Battle of Muranów Square

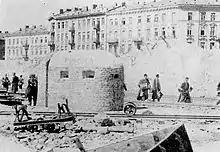
Houses at 6-10 Muranowska Street during the Warsaw Uprising in 1944

On the night of April 19–20, the command of the ŻZW held a meeting, during which it was decided to distribute the reserve of weapons among all the insurgents, so that it would not fall into the hands of the Nazis in case they acquired the arsenal. Heavy fights continued over the next few days, and when Jürgen Stroop took command of the Nazi army, they became even more intense as the Germans used tactics of destroying individual houses, burning and bombing them using heavy cannons. The insurgents, using hidden passages between the houses, attacked Germans by surprise, but at the same time they lost all communication and could only contact each other at night. On the fourth day of the fights, the Muranów unit was joined by a group of ŻZW from the "shop" of brushers in Świętojerska Street, which was captured by a German armored unit. According to Wdowiński, on the fifth day of the uprising, the flag was still on the command building at Muranów Square, and the insurgents were still defending themselves by shooting from the windows.